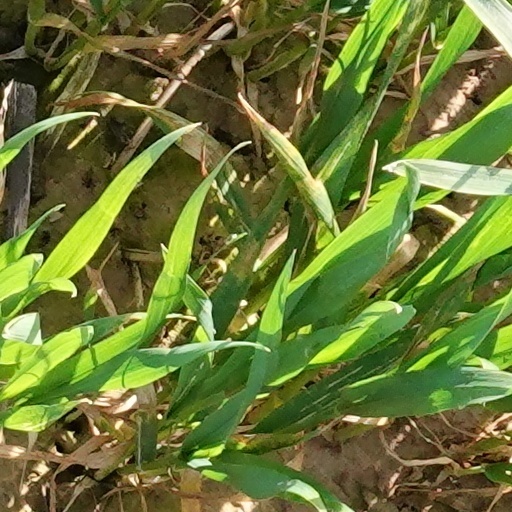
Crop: wheat